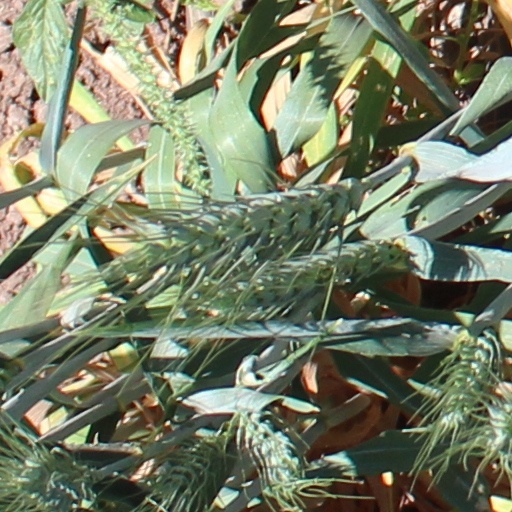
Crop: wheat